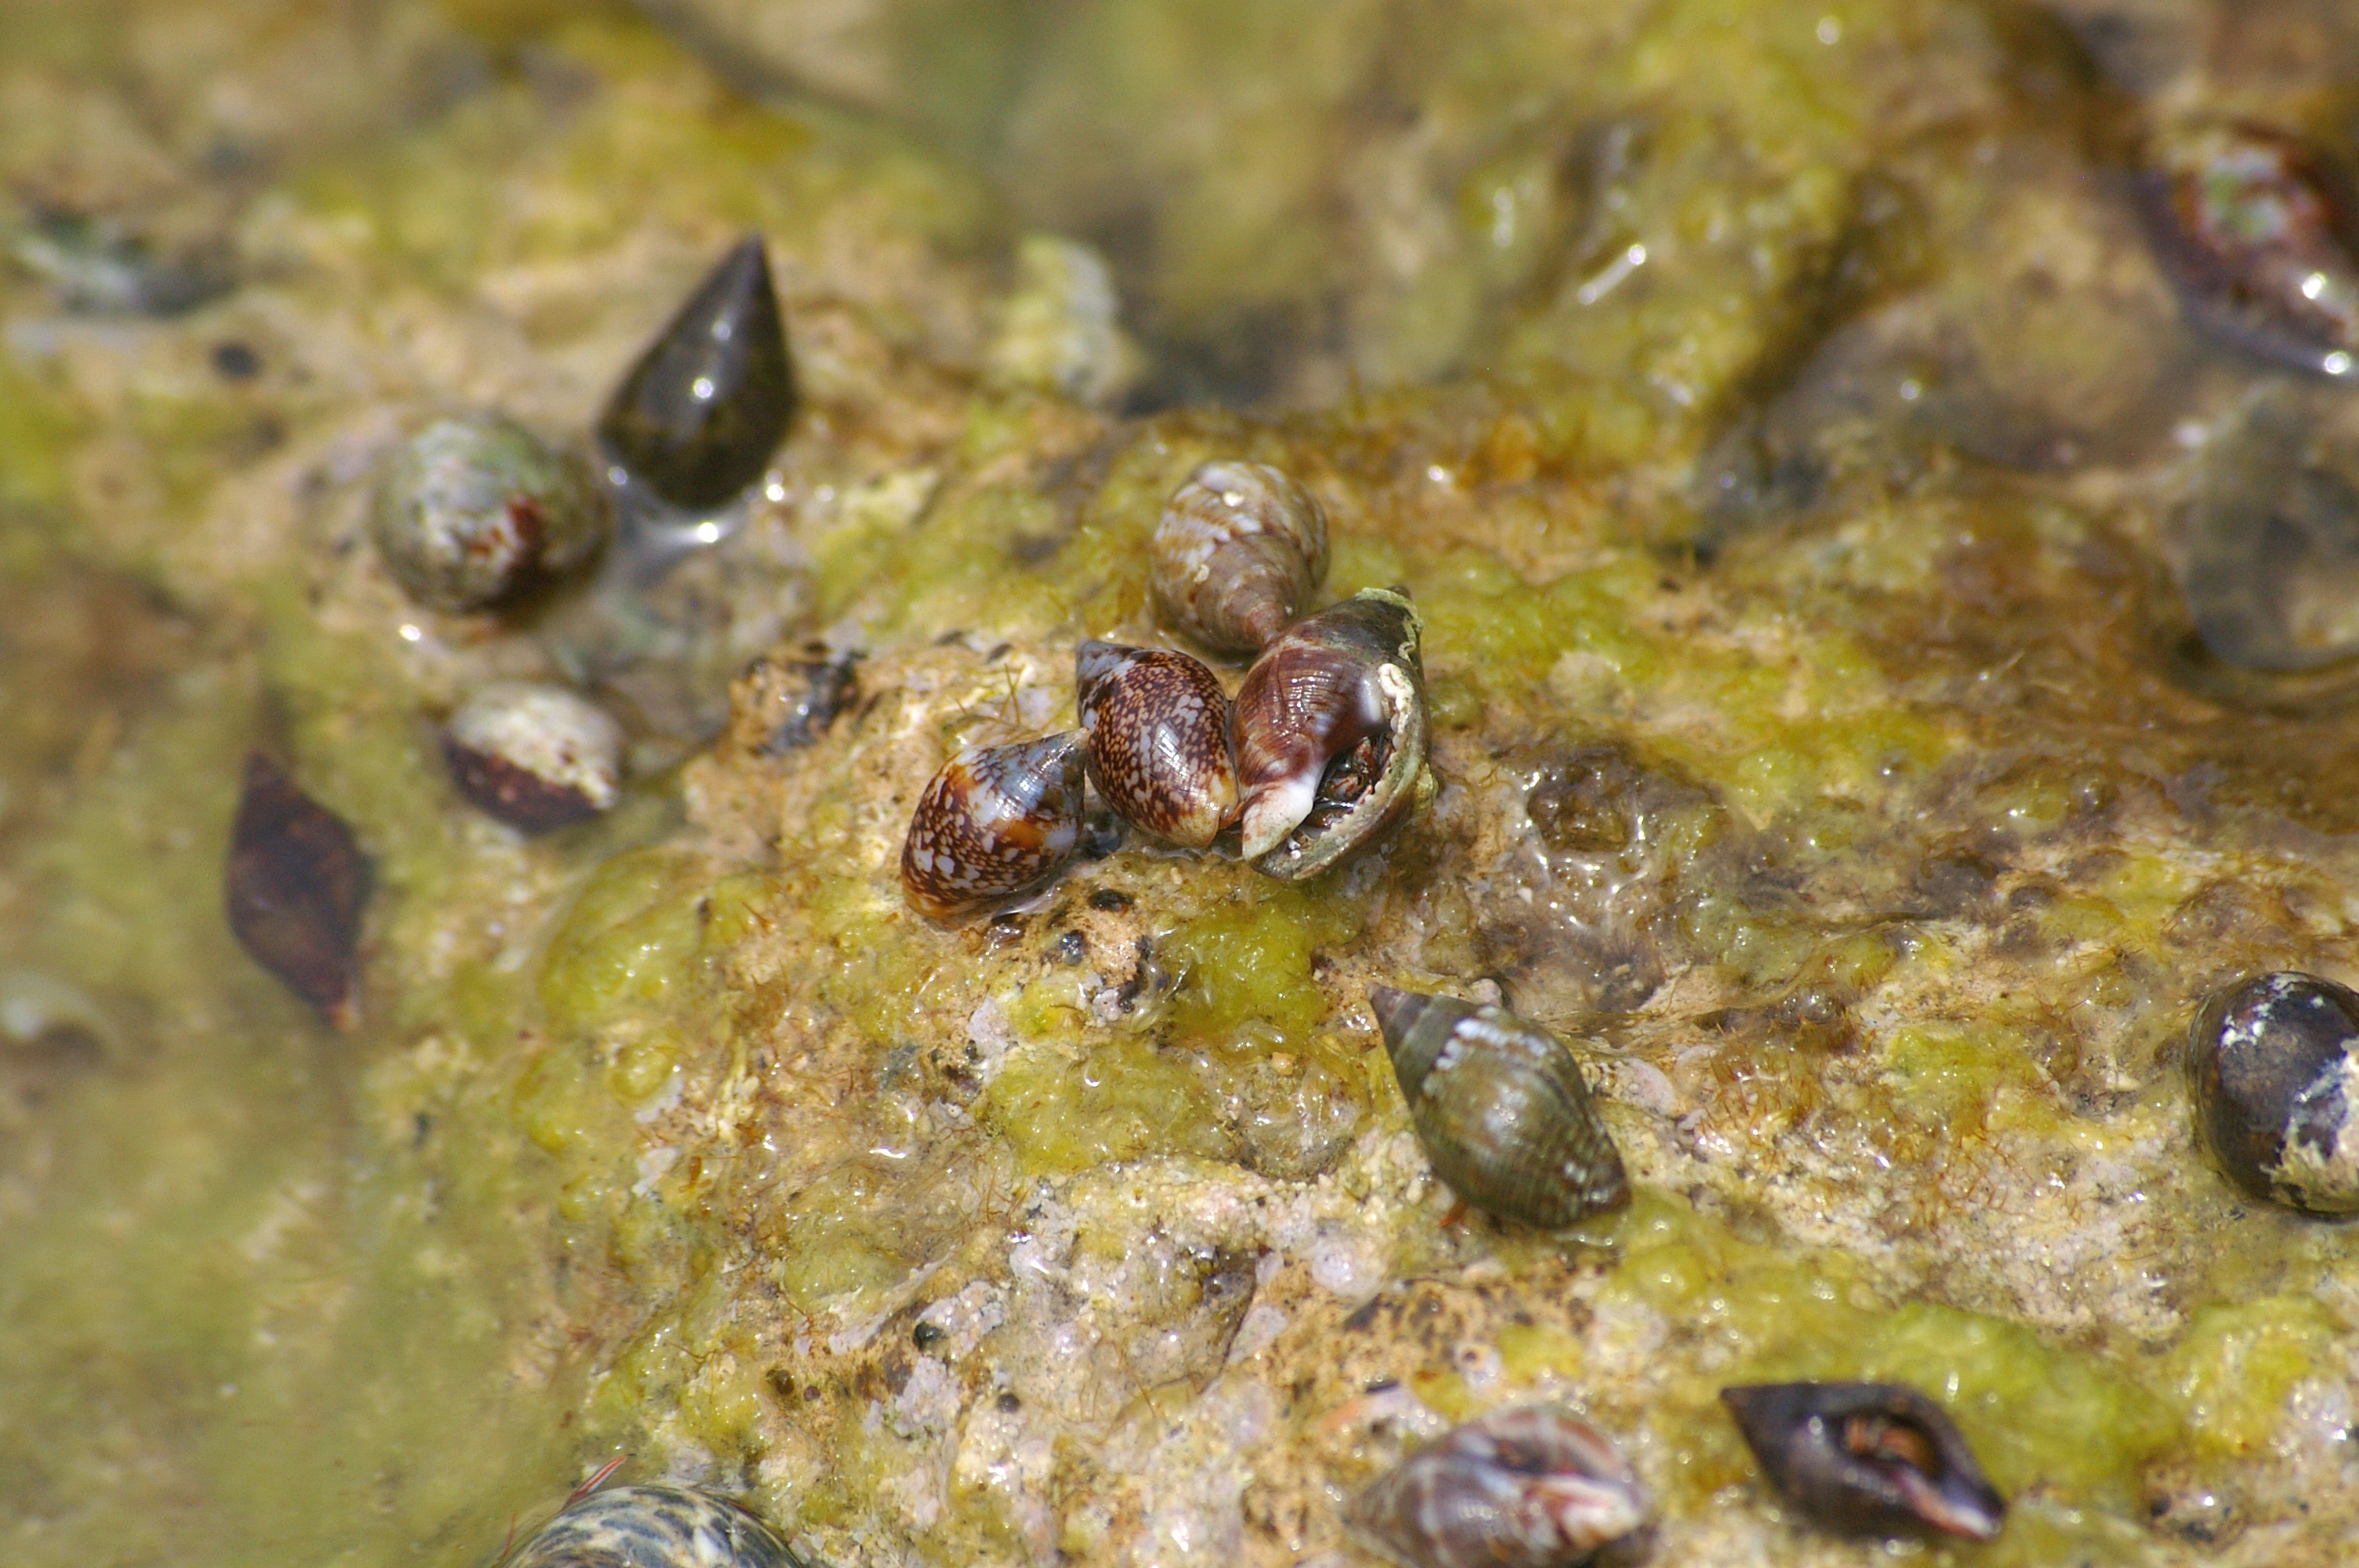
sea, water, animal, wildlife, underwater, dish, food, mediterranean, biology, amphibian, fauna, shell, sea animal, invertebrate, reef, creature, snails, underwater world, meeresbewohner, macro photography, snail shell, water creature, seaweed sea, marine biology